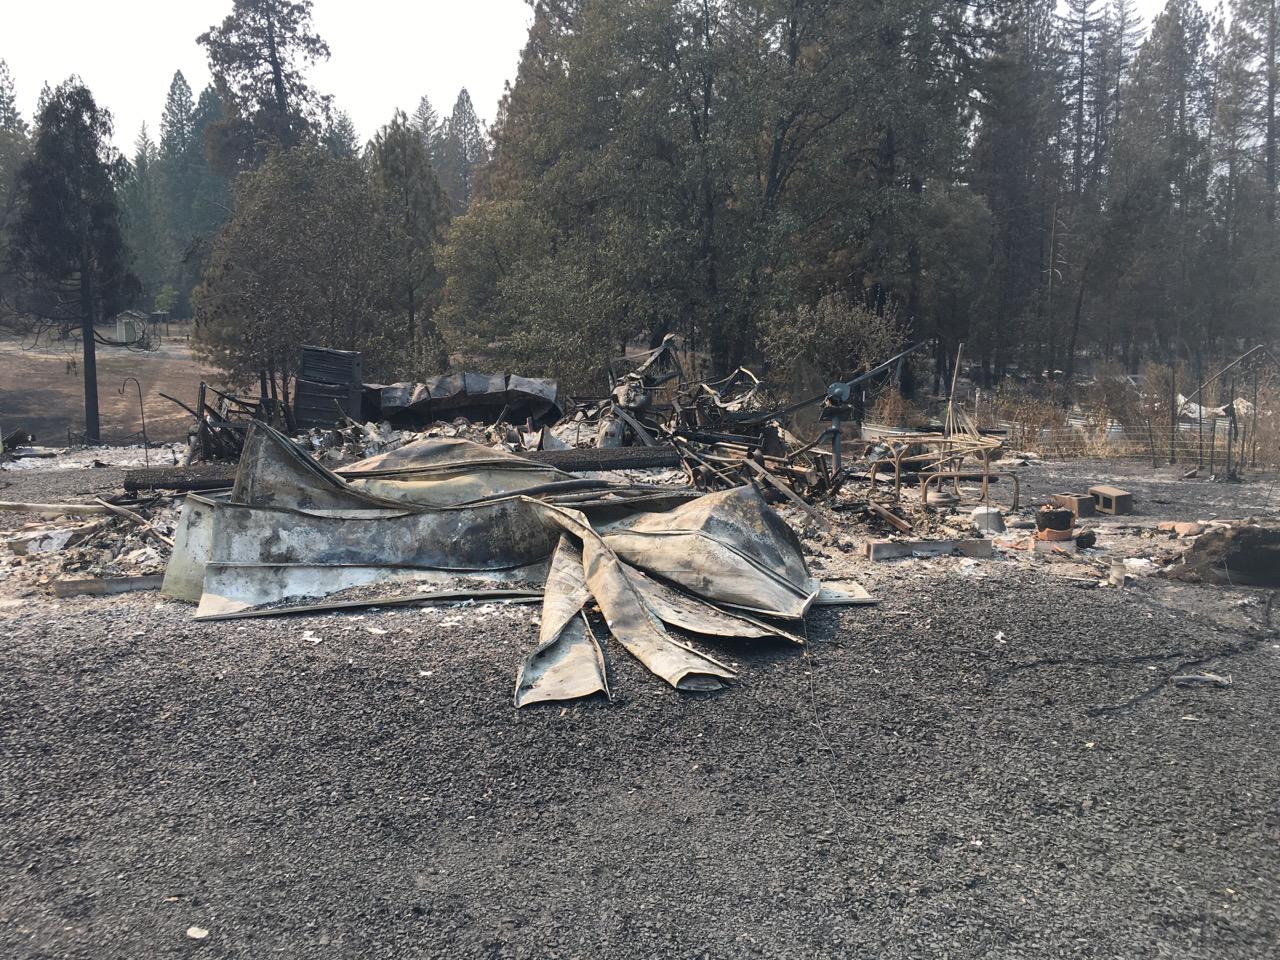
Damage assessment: destroyed